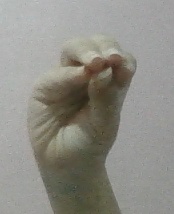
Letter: ha